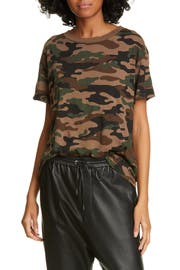
dropped shoulder ease the slouchy fit of a camo print cotton tee that s lightly distressed for a supersoft hand and vintage look